Air Force One (film)

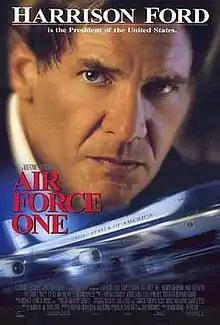
Theatrical release poster

Air Force One is a 1997 American political action thriller film directed and co-produced by Wolfgang Petersen and starring Harrison Ford, Gary Oldman, Glenn Close, Wendy Crewson, Xander Berkeley, William H. Macy, Dean Stockwell, Paul Guilfoyle and Jürgen Prochnow. The film was written by Andrew W. Marlowe. It follows Air Force One being hijacked by a group of terrorists who demand the release of their country’s imprisoned dictator and the President's attempt to rescue everyone on board by retaking his plane.